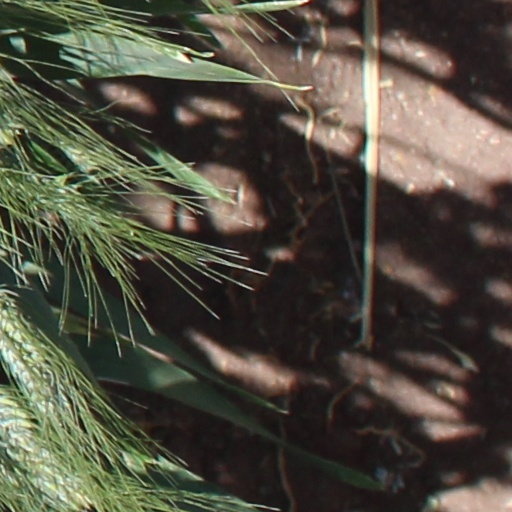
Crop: wheat